Caravana de Campeones (2015)

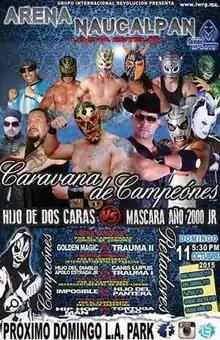
Official poster for the event

Caravana de Campeones (2015) (Spanish for "Caravan of Champions") was a major annual professional wrestling event produced and scripted by Mexican "Lucha Libre", or professional wrestling promotion, International Wrestling Revolution Group (IWRG). The show was held on October 11, 2015 in Arena Naucalpan, Naucalpan, State of Mexico, Mexico, IWRG's main arena. The 2015 version of the event was the ninth overall show IWRG has held under the "Caravana de Campeones" banner. As the name indicates the focal point of the show was the various championships promoted by IWRG as every match was for a championship.